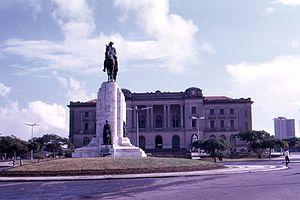
Maputo est une grande ville d'Afrique australe et la capitale du Mozambique. Baignée par l'océan Indien, elle est située à 77 km de la frontière de l'Afrique du Sud.